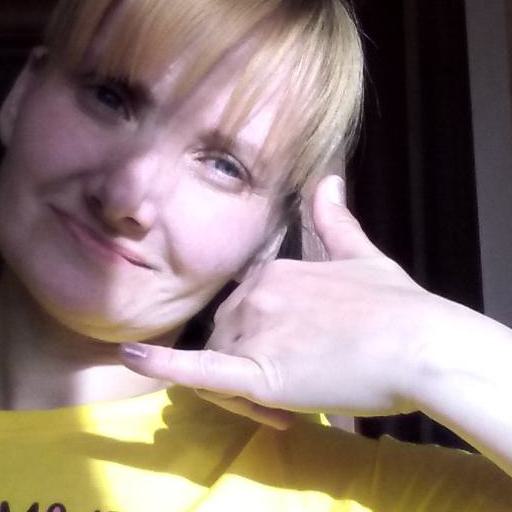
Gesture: call